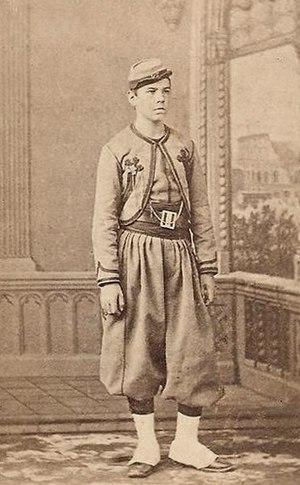
Jules Marie DELUEN (1849-1918) en tenue de Zouave Pontifical